Parvati Nair

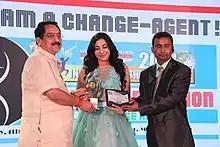
Parvati Nair receiving the Indian Affairs "Most Promising Actress 2017" award at the Satya Brahma founded 8th Annual India Leadership Conclave

Nair received the Indian Affairs "Most Promising Actress 2017" award at the 8th Annual India Leadership Conclave in Mumbai on 4 August 2017.